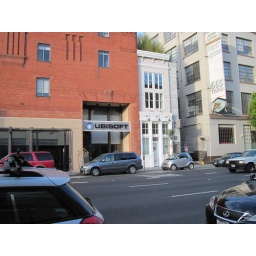
A day walking around SF. Random pictures of beautiful building and steetsA day walking around San Francisco. Random pictures of beautiful streets and buildings.